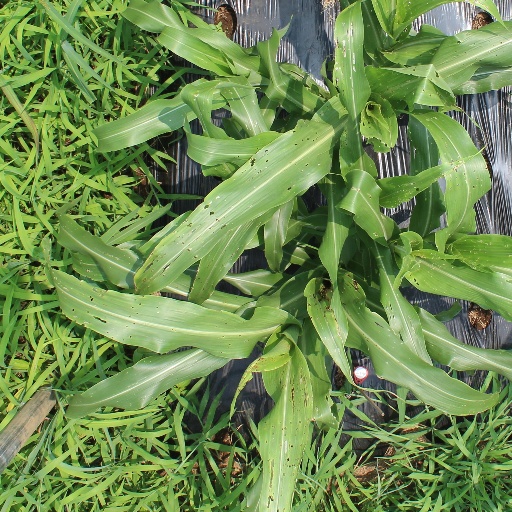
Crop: sorghum